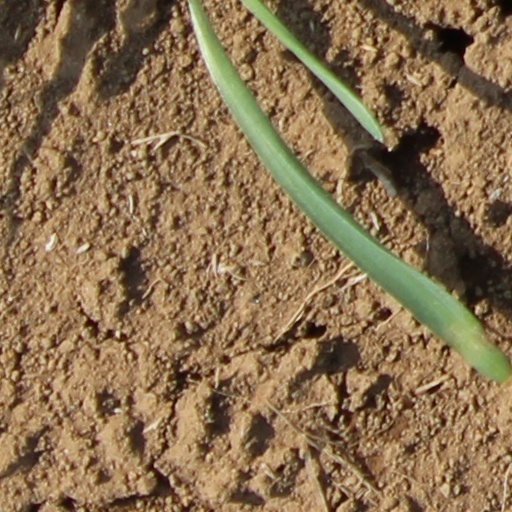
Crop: wheat